List of foreign agents in Russia

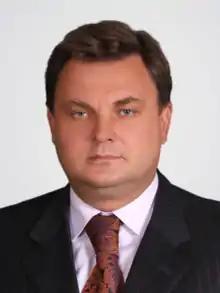
Konstantin Chuychenko, Russian Minister of Justice

Registers (lists) of foreign agents are maintained by the Ministry of Justice of the Russian Federation (Minister since 2020 - Konstantin Chuychenko), adding information to them or deleting organizations from there.